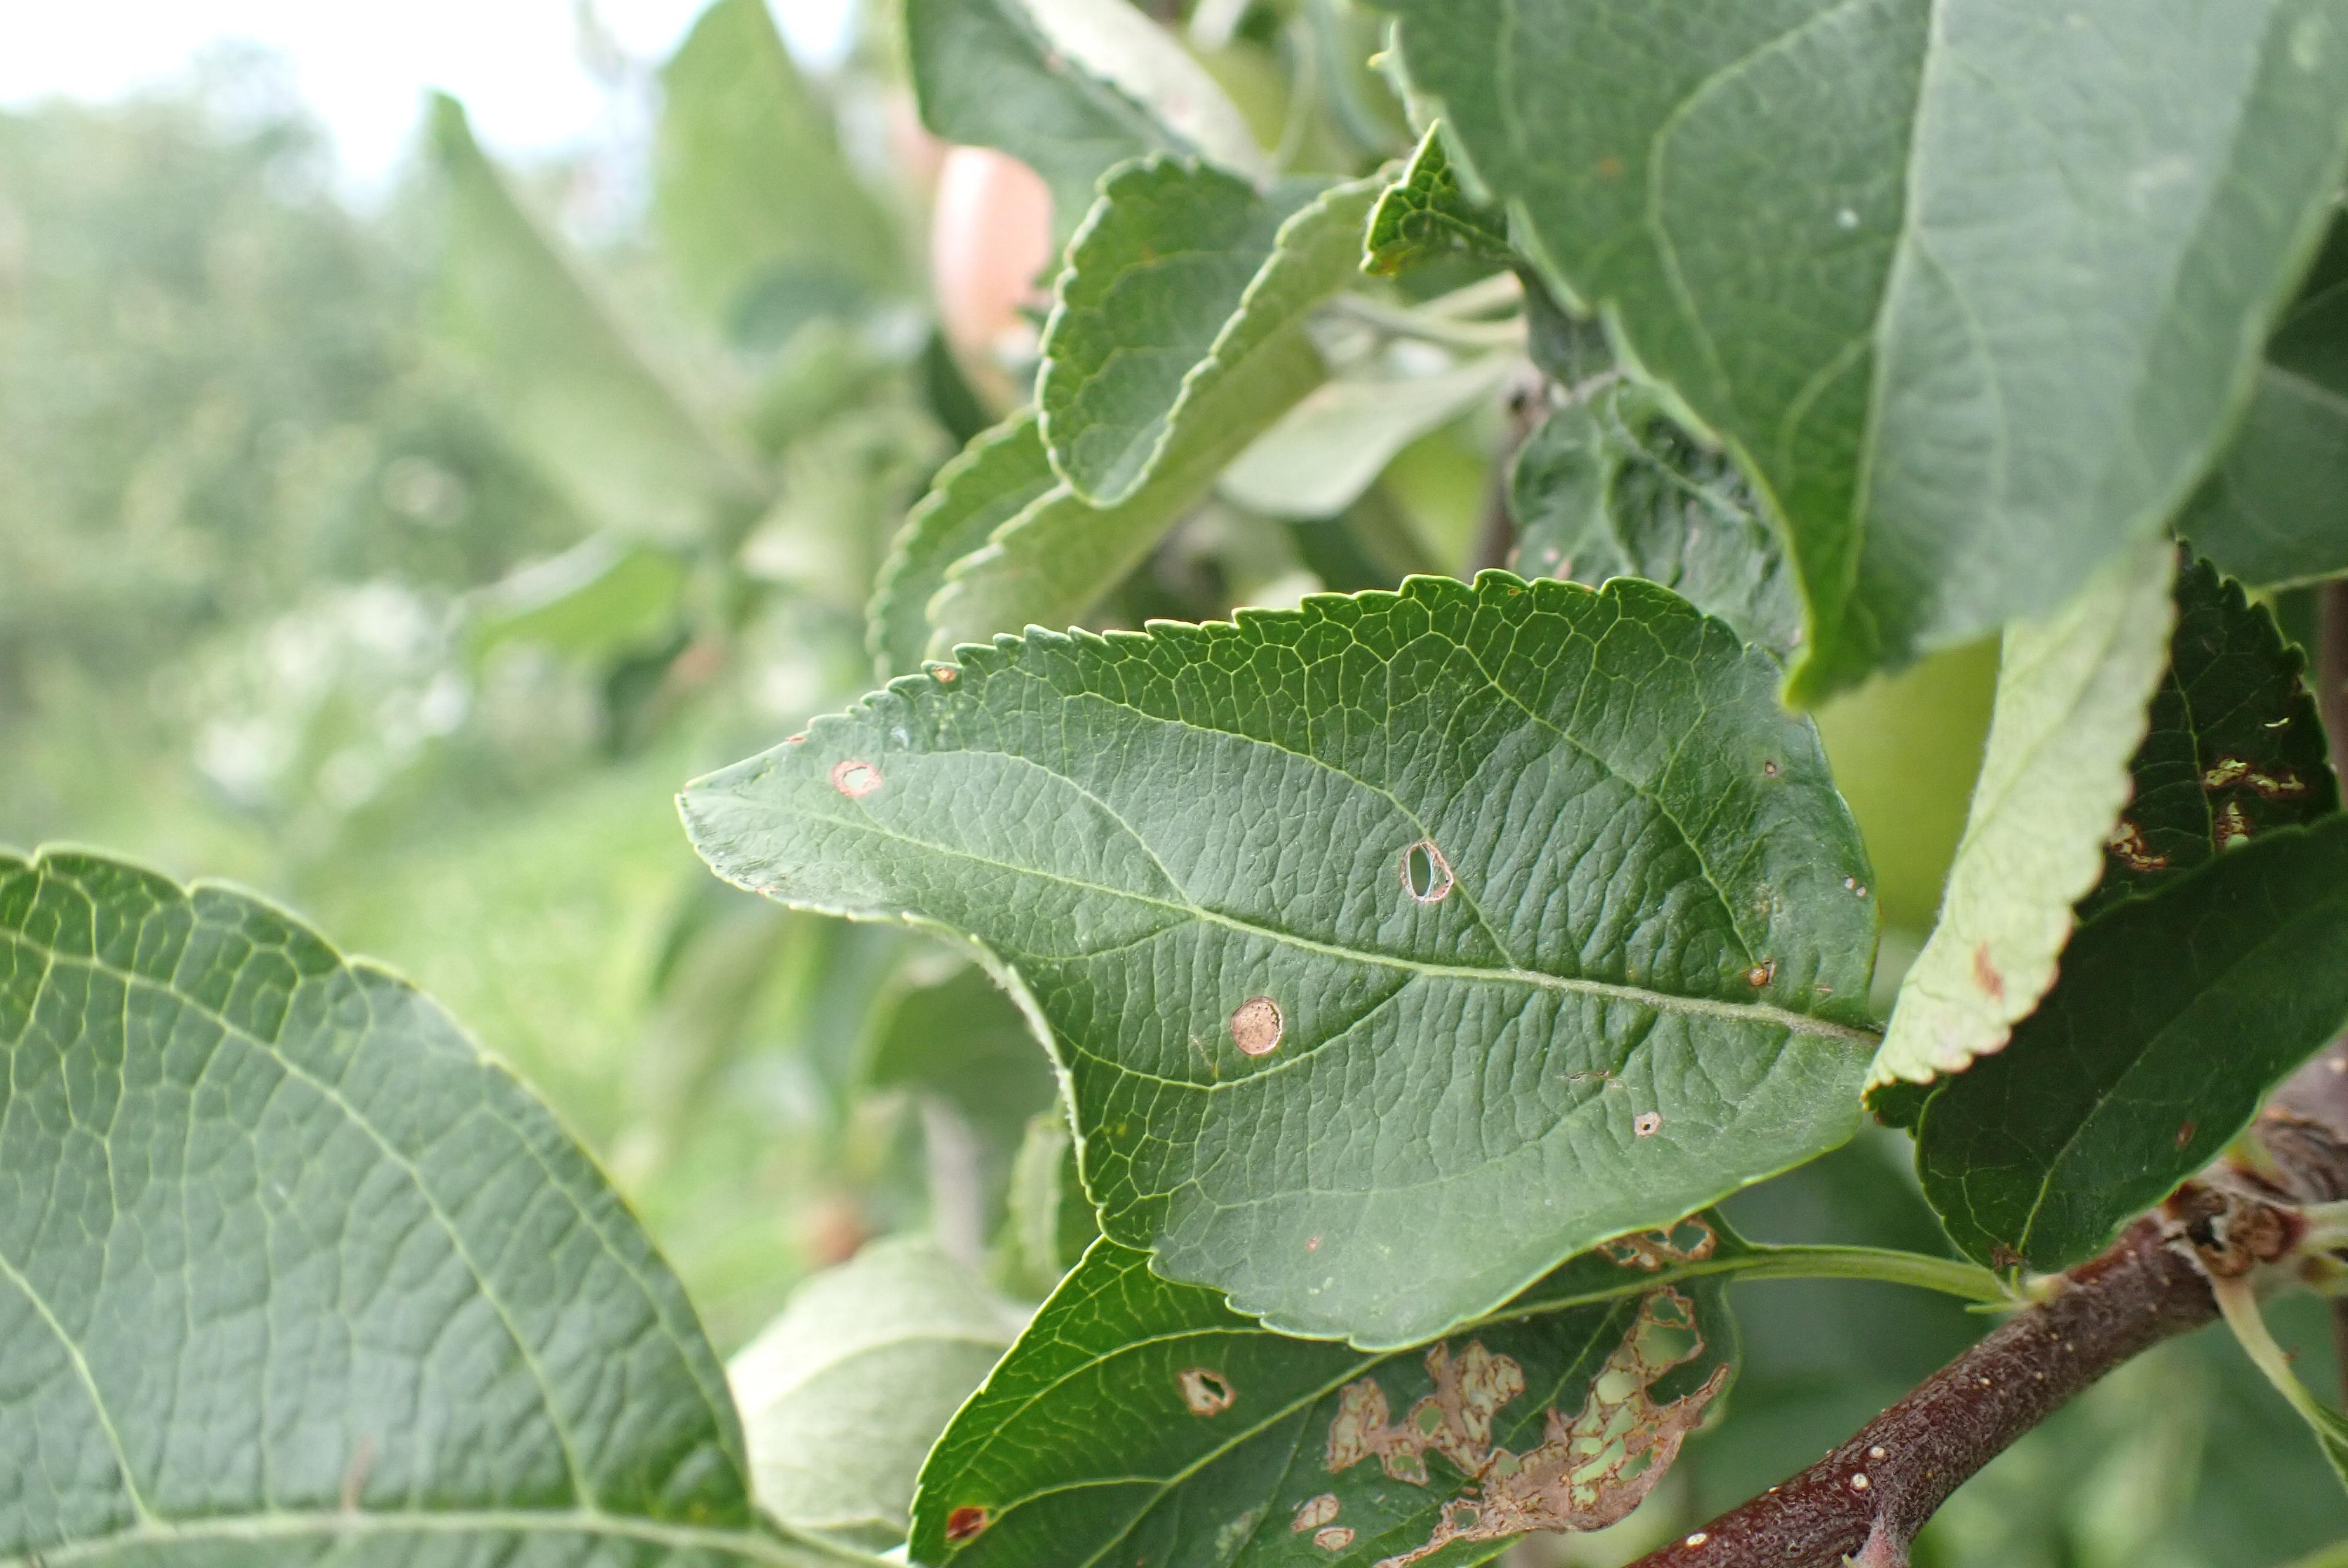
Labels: frog_eye_leaf_spot